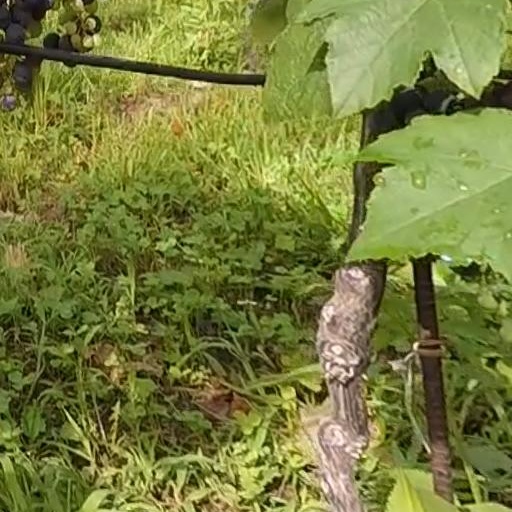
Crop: grape